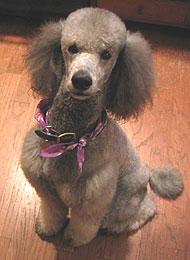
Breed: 316-n000118-standard_poodle